Michelin

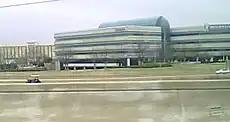
Michelin's North America headquarters in Greenville, South Carolina, United States

In 1952, 6 years after Michelin patented its Radial Casing, Michelin adapted the radial technology to truck tyres.